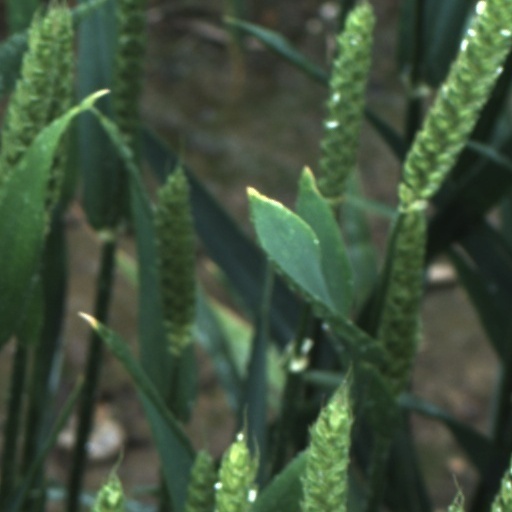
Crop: wheat